Matthias Stom

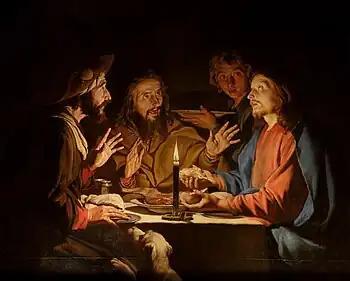
"Supper at Emmaus"

From his social contacts with English and Dutch sailors it appears that he was more integrated with the expat community than with local society in Naples. He nevertheless had many local patrons as is demonstrated by contemporary Neapolitan inventories. The prosperous Antwerp merchant Gaspar Roomer who resided in Naples may have facilitated his commercial success, although there is no documentary evidence for this. It appears that his candlelight scenes with half figures with their characteristic combination of elements from the oeuvres of Gerrit van Honthorst and Rubens were particularly popular with the local clientele. Stom's documented paintings show no sign of interest in Neapolitan artists of his time. Stom likely left Naples after the novelty of his work had worn out, having been unable or unwilling to adapt to new artistic developments.